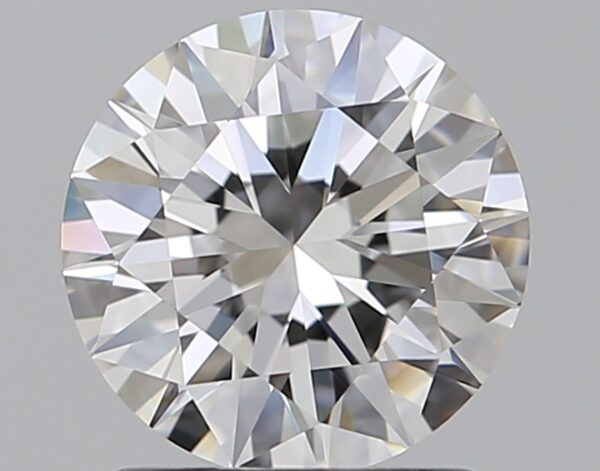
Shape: round
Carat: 1.29
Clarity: VVS1
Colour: F
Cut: EX
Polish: EX
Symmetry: EX
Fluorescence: N
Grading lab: GIA
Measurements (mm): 7.02 x 7.05 x 4.29